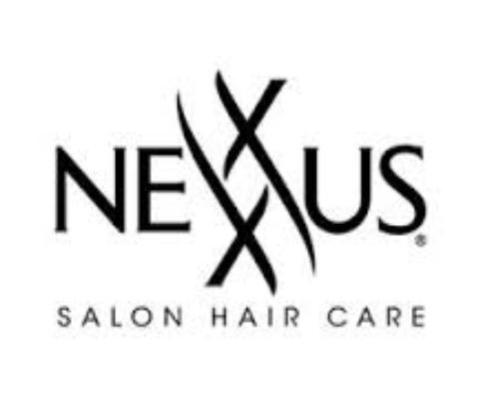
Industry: Necessities